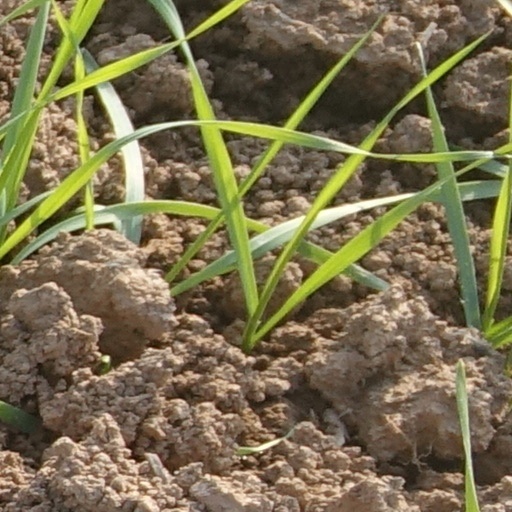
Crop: wheat